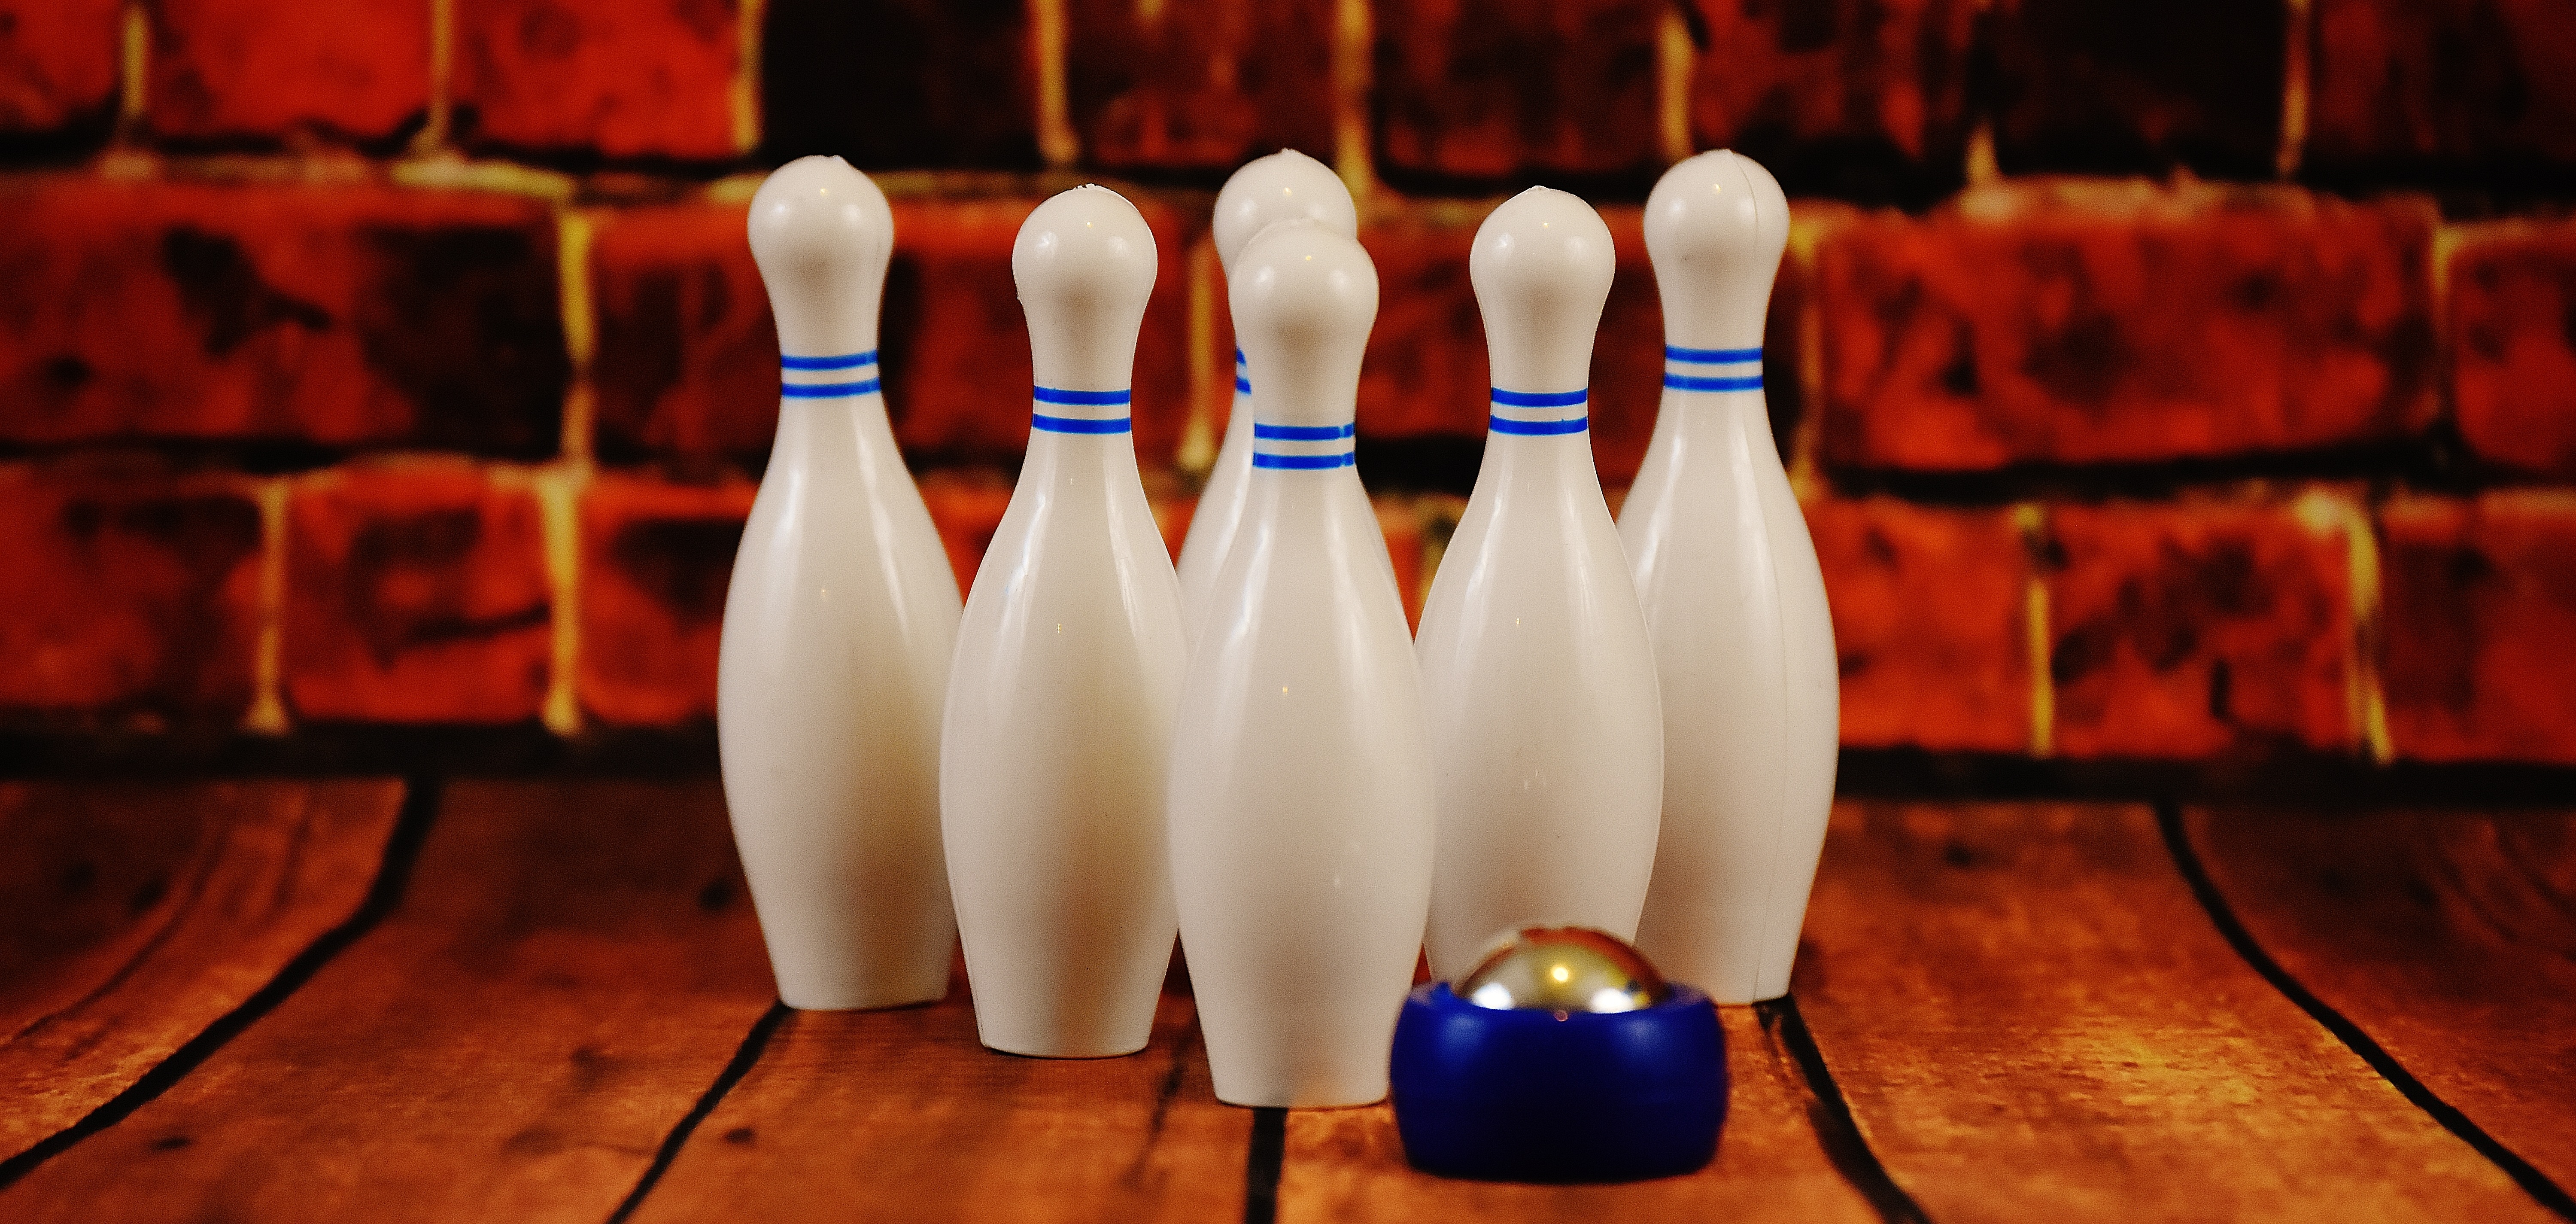
hand, white, plastic, red, color, lighting, bowling